Blanca de Gassó y Ortiz

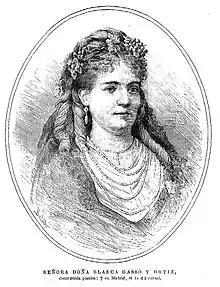
Portrait in "La Ilustración Española y Americana" (Madrid, 1877)

Blanca de Gassó y Ortiz (26 November 1846 – 15 April 1877) was a 19th-century Spanish writer and poet.